Península (Rio de Janeiro)

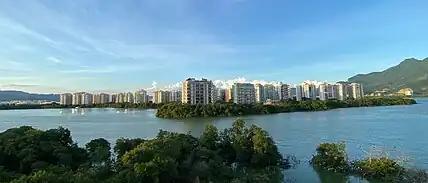
View of Península from the VillageMall shopping center, in 2019

Península is a sub-district located at Barra da Tijuca, in Rio de Janeiro, which occupies an area of . It has an estimated population of 28,000 people with low ground occupancy rate – 8% of built area.